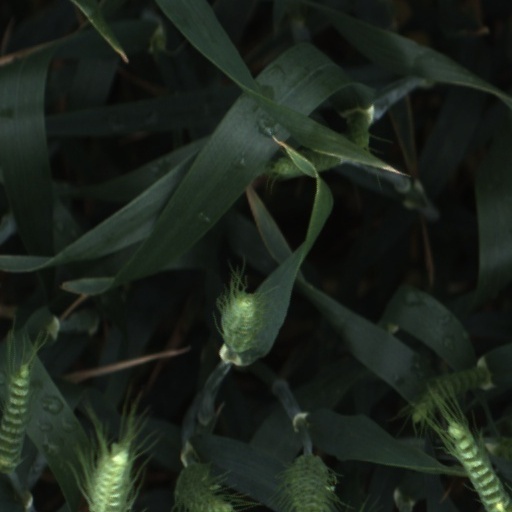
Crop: wheat